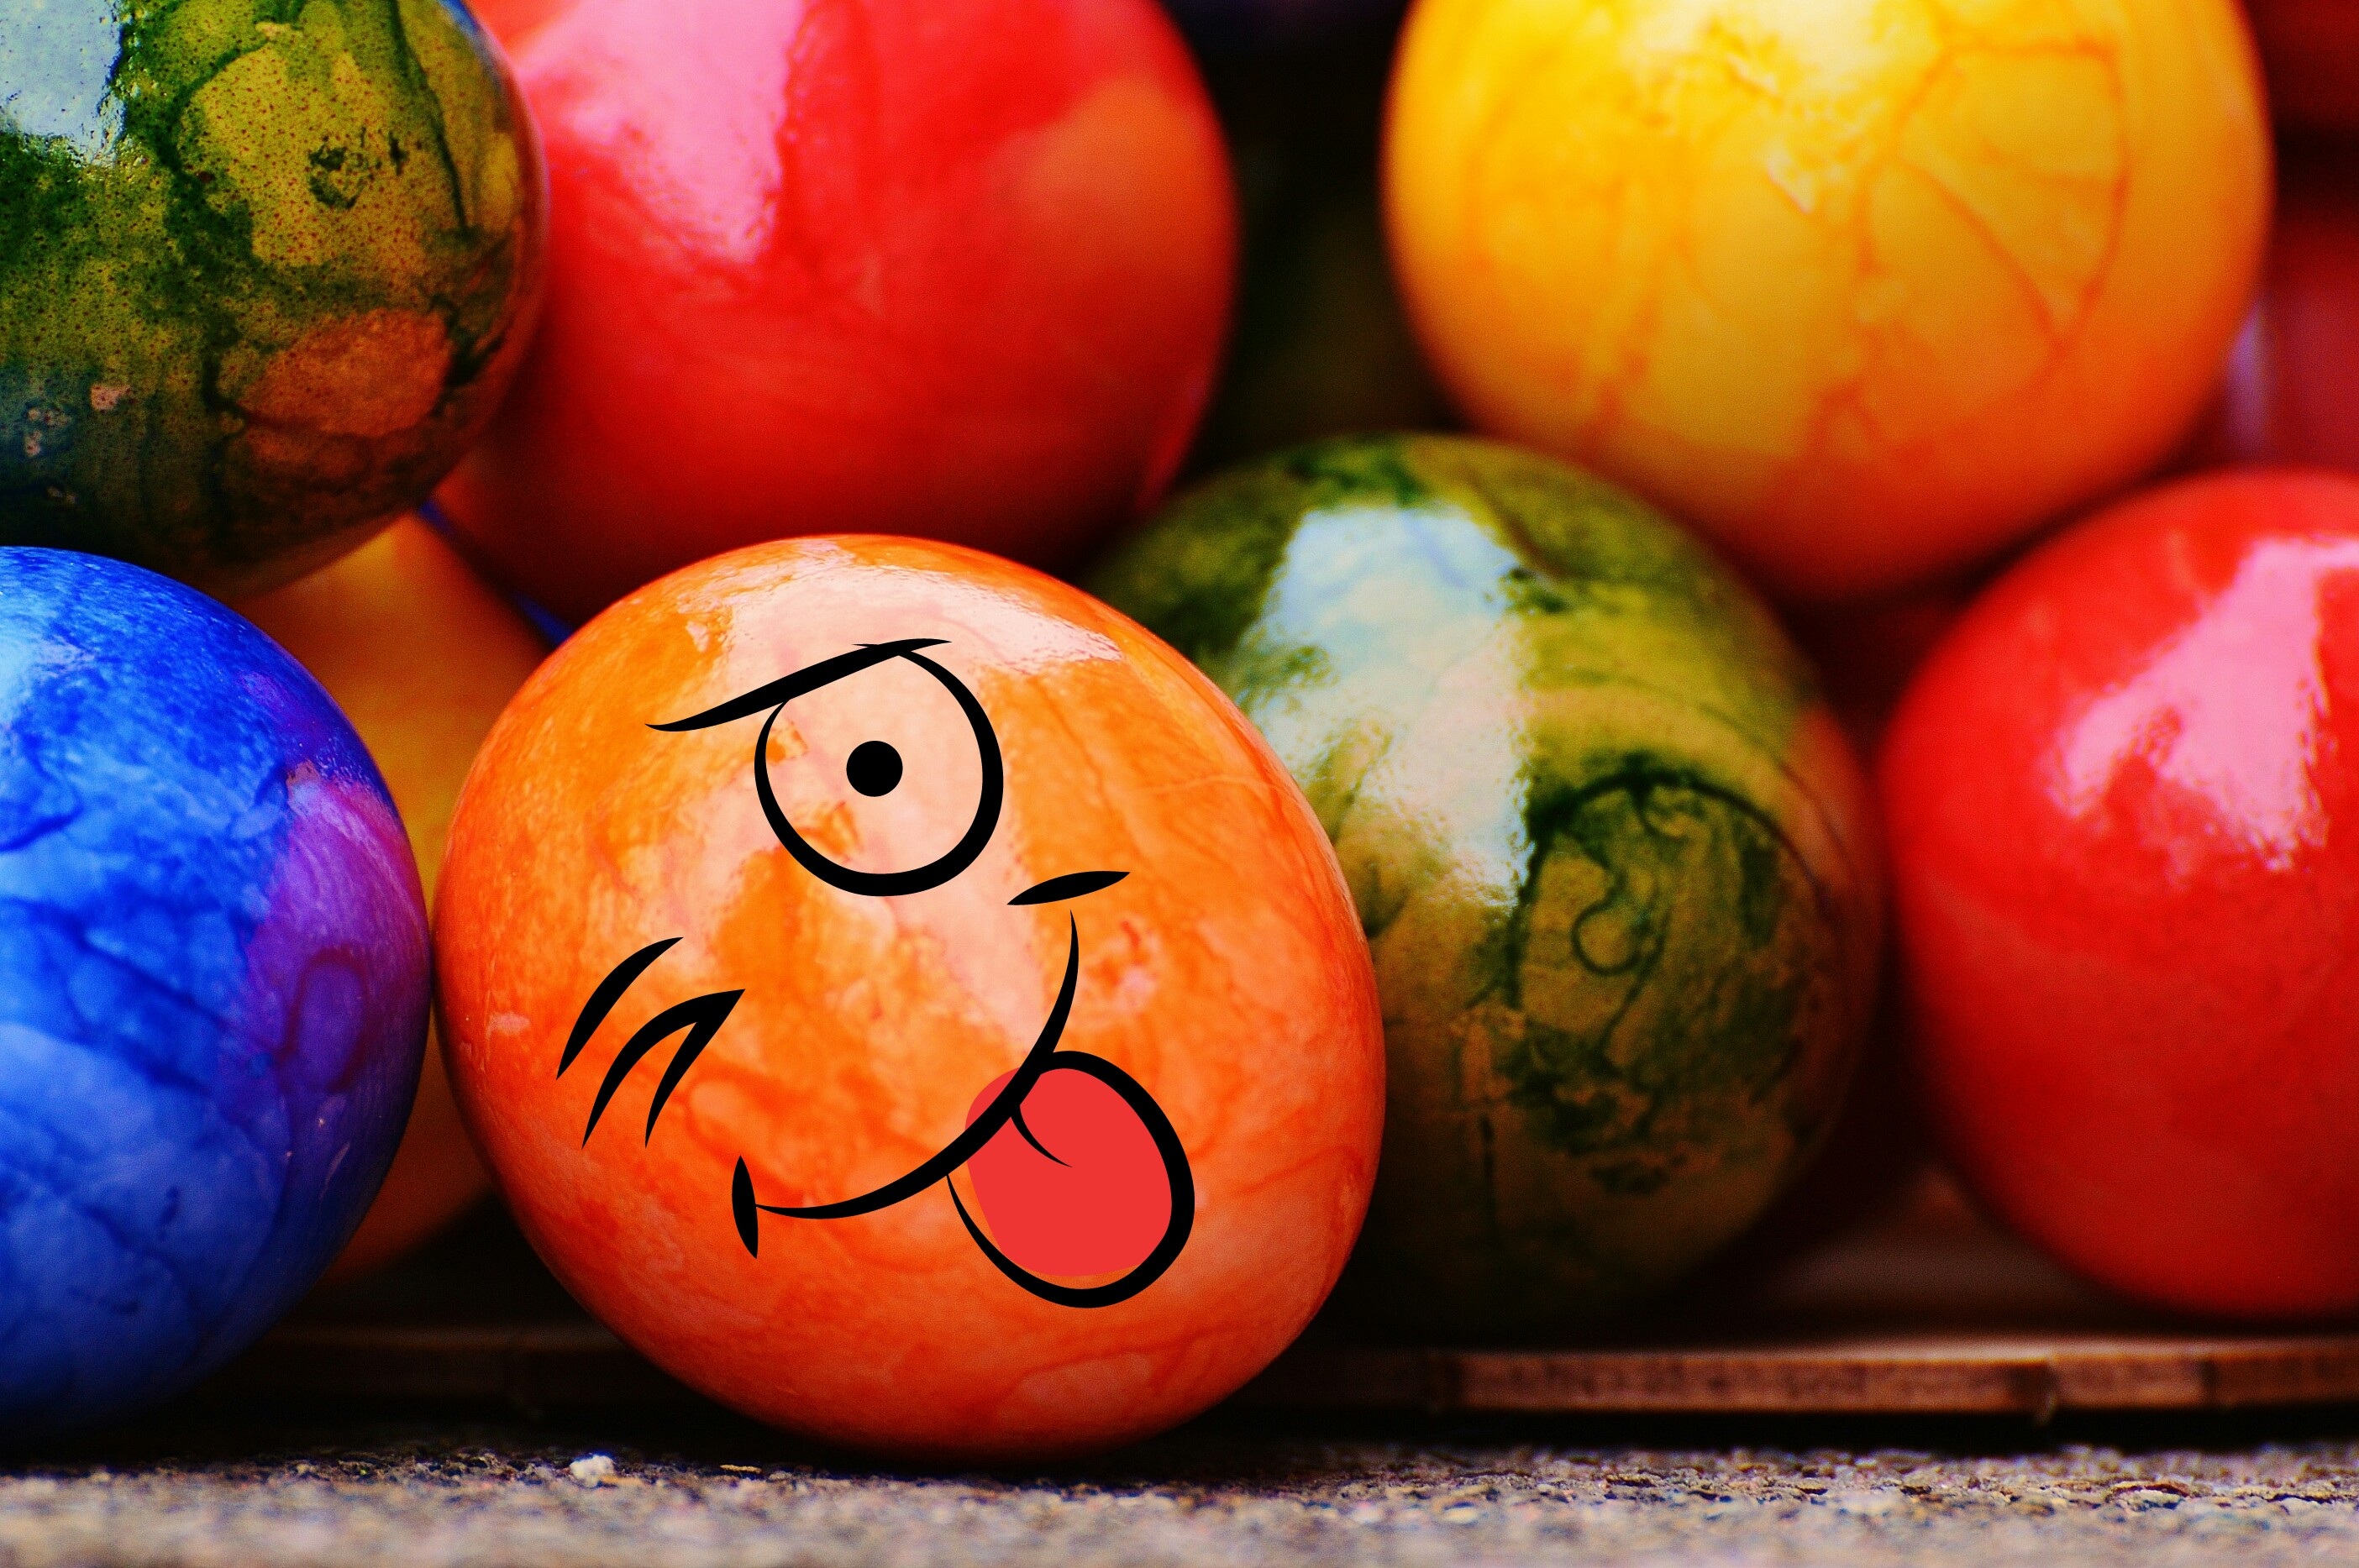
fruit, food, red, produce, vegetable, color, pumpkin, colorful, egg, ball, funny, easter, colored, easter eggs, smiley, flowering plant, happy easter